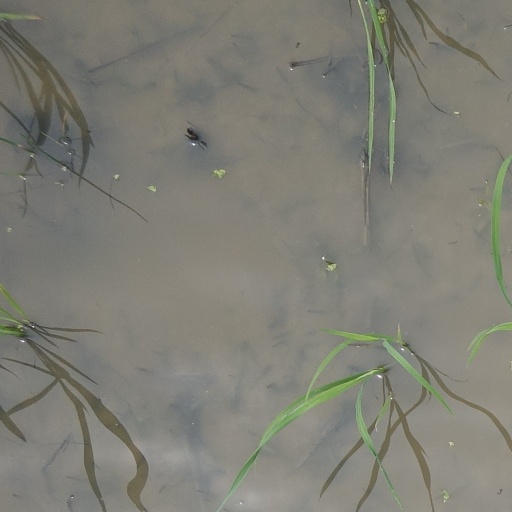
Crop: rice